List of Liberty ships (A)

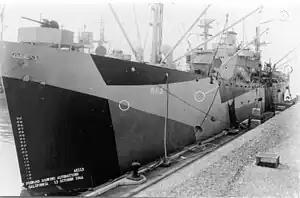
USS "Rutilicus"

was built by Bethlehem Fairfield Shipyard. Her keel was laid on 21 December 1943. She was launched as "Van Lear Black" on 21 January 1944 and delivered on 31 January 1944. To United States Navy in August 1944 and renamed "Allegan". Returned to WSA in November 1945. Renamed "Van Lear Black" and laid up. Sold in 1947 to Compania de Navigation San Leonardo, Panama and renamed "San Leonardo". Operated under the management of Fordom Trading Co. Management transferred to Mar-Trade Corp. in 1949. She lost her propeller south of Cape Northumberland, South Australia on 18 February 1951. "San Leonardo" was towed in to Melbourne by the British steamship . Sold that year to Society Navigation Interamericana, Panama and renamed "Wanderer". Operated under the management of Western Shipping Corp. Sold in 1955 to La Guayra Compania Navigation, Panama. Operated under the management of S. G. Embiricos. Reflagged to Liberia in 1956. Sold in 1959 to Force Steamship Corp. and renamed "Valiant Force", flying the American flag. Operated under the management of Ocean Carriers Corp. Sold in 1963 to Potomac Steamship Corp., New York and renamed "Wanderer". Reflagged to Liberia. Renamed "Wanderlust" later that year. Sold in 1964 to Macedonian Steamship Corp. Operated under the management of Dynamic Shipping Inc. Scrapped at Onomichi, Japan in October 1969.